Paul Waner

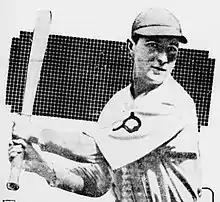
Waner, circa 1927

Waner hit .370 and led the NL in runs scored (142, a career high) and doubles (50) in 1928. His 223 hits in 1928 were tied (with his younger brother Lloyd) for second most in team history. He set a career high with 15 home runs in 1929. He also collected at least 200 hits for the third season in a row and hit .336 with 43 doubles and 100 RBIs for the second place Pirates. Playing in only 145 games (the fewest since his rookie year) during the 1930 season, he still recorded 217 hits with a .368 batting average and 117 runs. By his measure, 1931 was a disappointing year for Waner, who was injured and missed time during spring training. Nonetheless, he still hit .322 with 180 hits in 150 games. The Pirates finished below .500, with a 75–79 record, for the first time in Paul's career.